Anant Geete

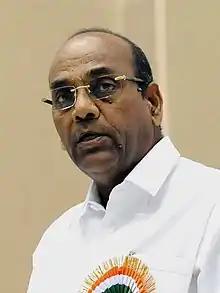

Anant Gangaram Geete (born 2 June 1951) is an Indian politician and was the Union Cabinet Minister for Heavy Industries and Public Sector Enterprises during 2014 - 2019 in Narendra Modi cabinet. He is also a former Union Cabinet Minister for Power (Aug 2002 to May 2004). He is a member of the Shiv Sena (Uddhav Balasaheb Thackeray) political party in Maharashtra, India.